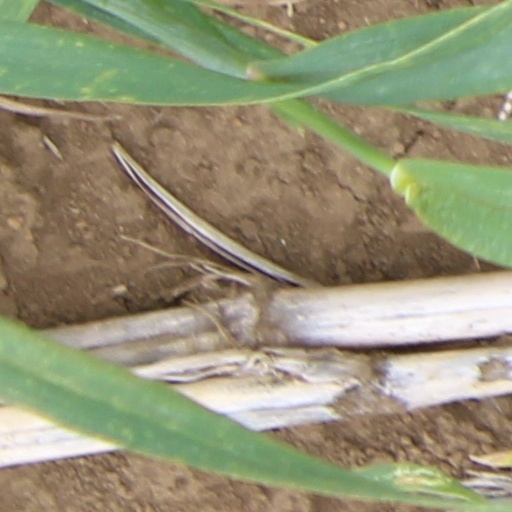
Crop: wheat